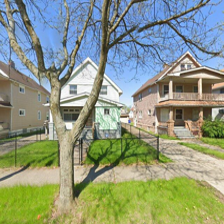
Label: streetView